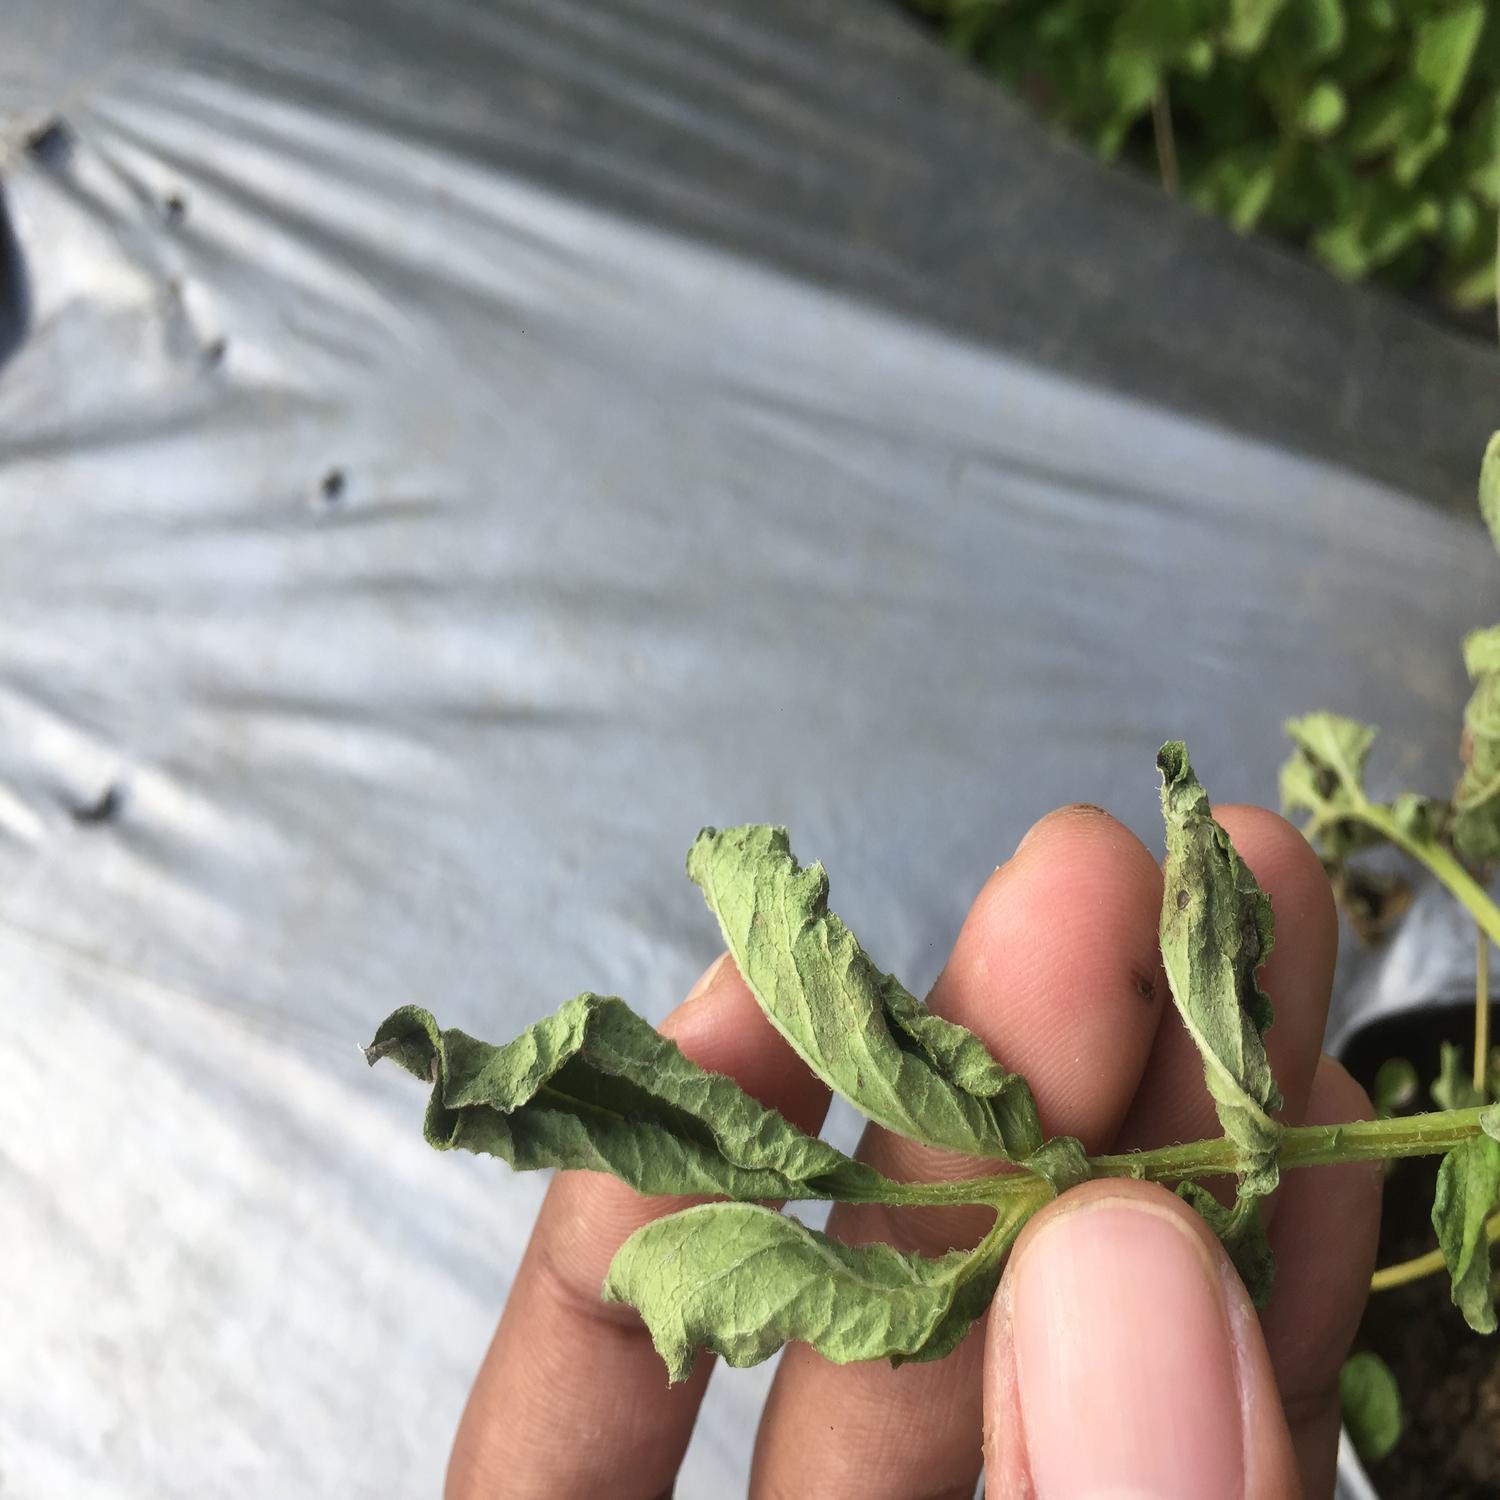
Label: Bacteria